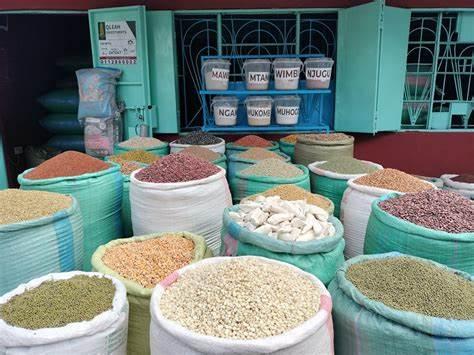
mazao mbalimbali ya chakula kama vile mahindi, karanga, maharage, mihogo, unga  ikiwa mbele ya duka linalouza bidhaa mbalimbali za chakula  kwaajili ya binadamu .